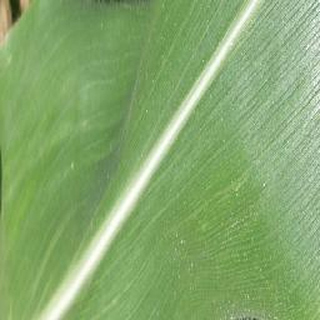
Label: healthy_corn